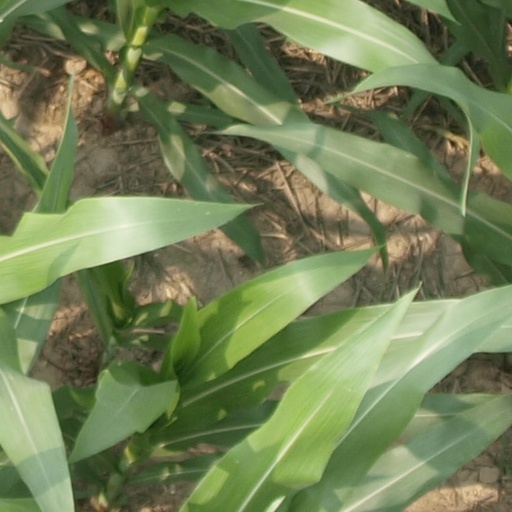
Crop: maize; corn